2011 Leopard Trek season

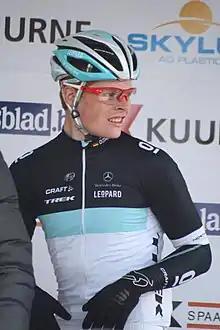
A man in his mid-twenties wearing a cycling jersey with black sleeves, a white torso, and a blue stripe separating them, along with red-framed glasses. He is looking to his left off-frame.

Klemme got the team's first-ever win early in the spring season, at Le Samyn. After a solo escapee was caught by an elite 12-rider group that came clear of the peloton, Klemme timed his attack on the day's final climb with precision and stayed out front for victory by eight seconds over Kevyn Ista. The team came to the first monument race of the season, Milan–San Remo, with high ambitions. Cancellara aimed for a second triumph in the race, having previously won the 2008 edition, but he recognized that slipping away unmarked in the race's final kilometers as he did three years prior would be difficult to do again. He considered Philippe Gilbert to be his principal rival for the race. Cancellara and O'Grady made the day's major selection on the Le Manie climb, after a crash from the finish. O'Grady hit out on the attack a few times shortly before the end of the race, but it was Cancellara who was present in an eight-rider group that formed on the Poggio which decided the race. These eight riders represented eight different teams, so no one was able to get a proper leadout. After Gilbert, Vincenzo Nibali, and Yoann Offredo opened up the sprint, Cancellara tried to come around them for the win, but was beaten at the line by 's Matthew Goss. Cancellara was deeply disappointed to finish second, feeling that even though he had done one of the best sprints of his life, he had not done adequately to pay off his team's efforts on the day.